Amber McNaught

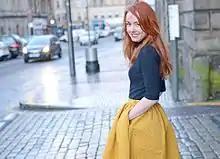
Amber in November 2016

Amber Eve (McNaught) is a British author and former journalist. She is best known for her fashion blogs and for reviewing Susan Boyle before she gained fame on Britain's Got Talent.